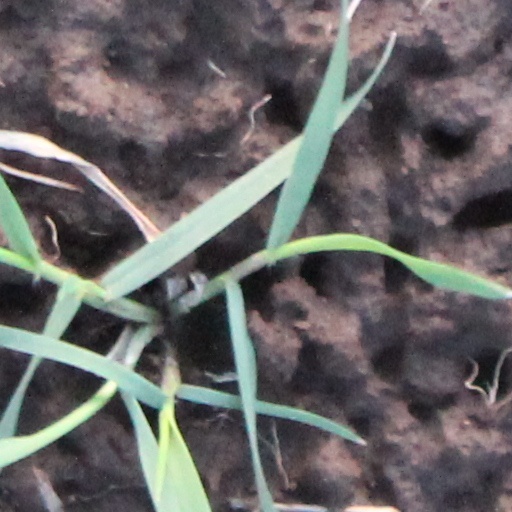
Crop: wheat